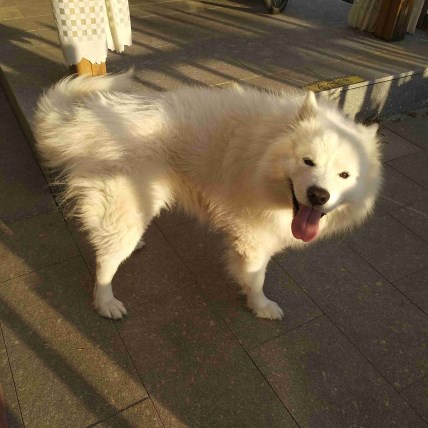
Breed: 2192-n000088-Samoyed